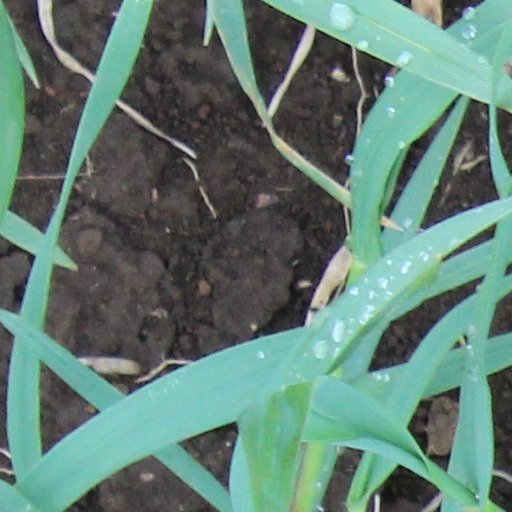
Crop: wheat